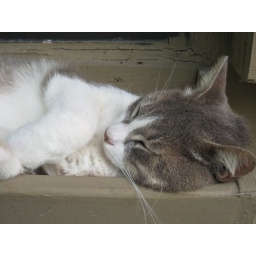
chicken in a box